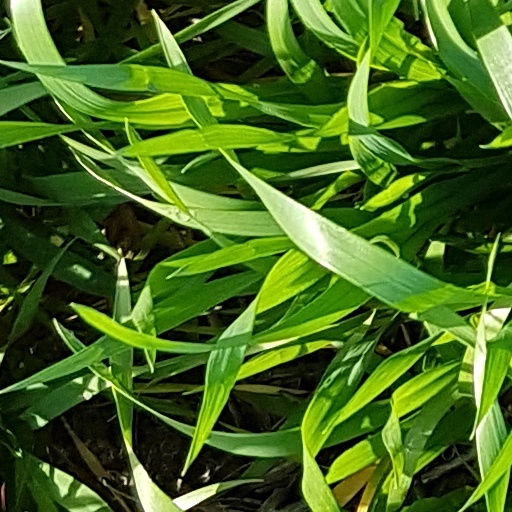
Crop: wheat